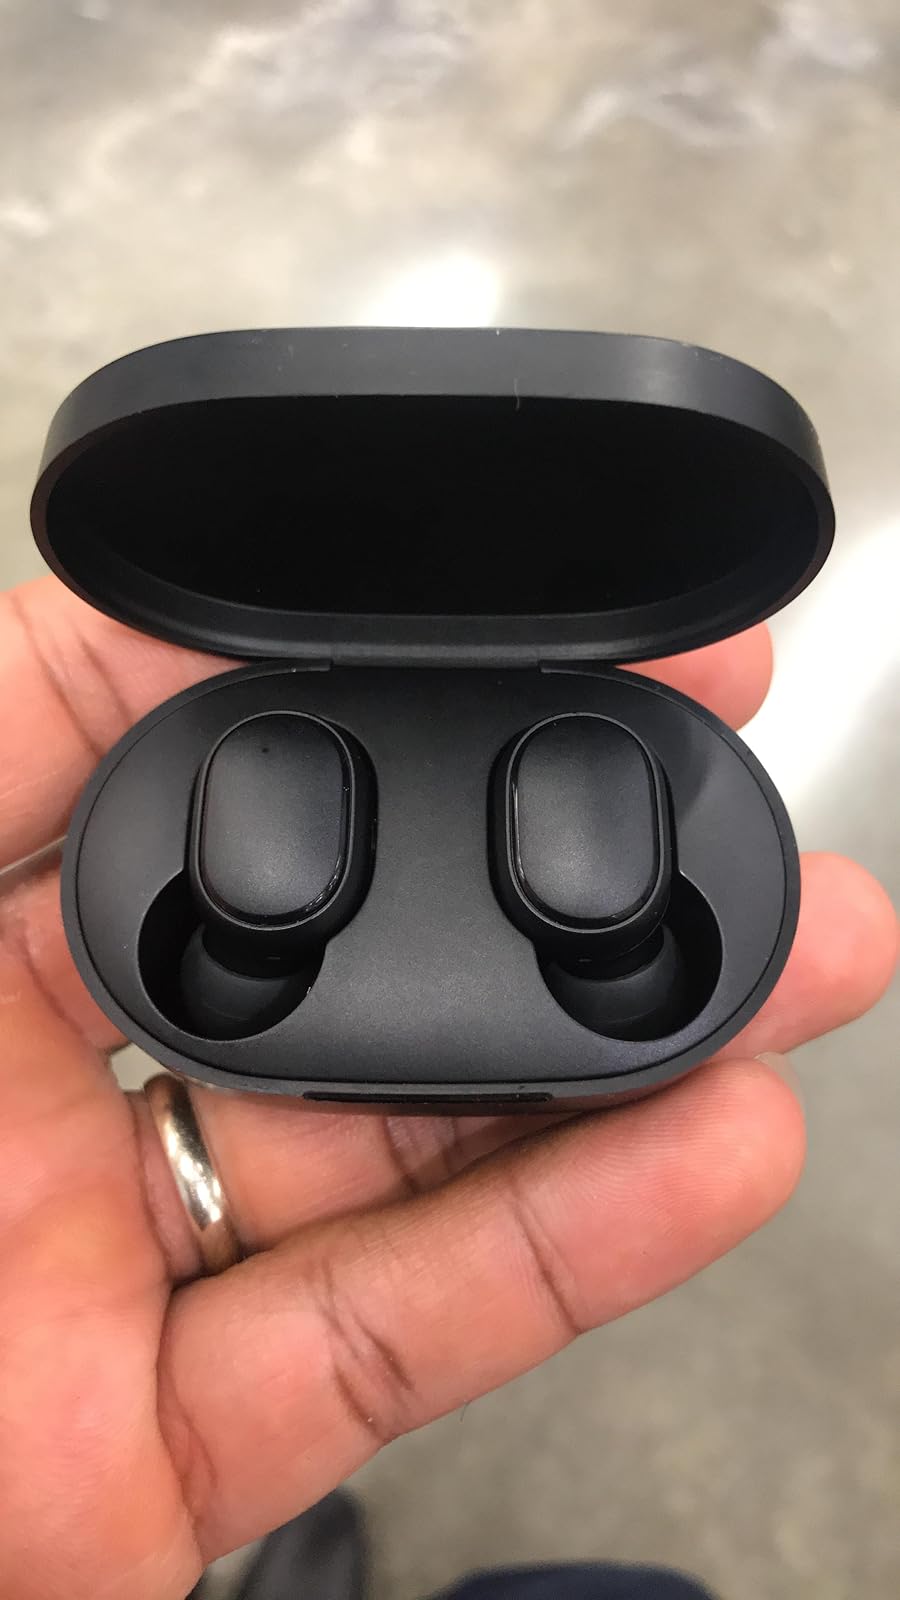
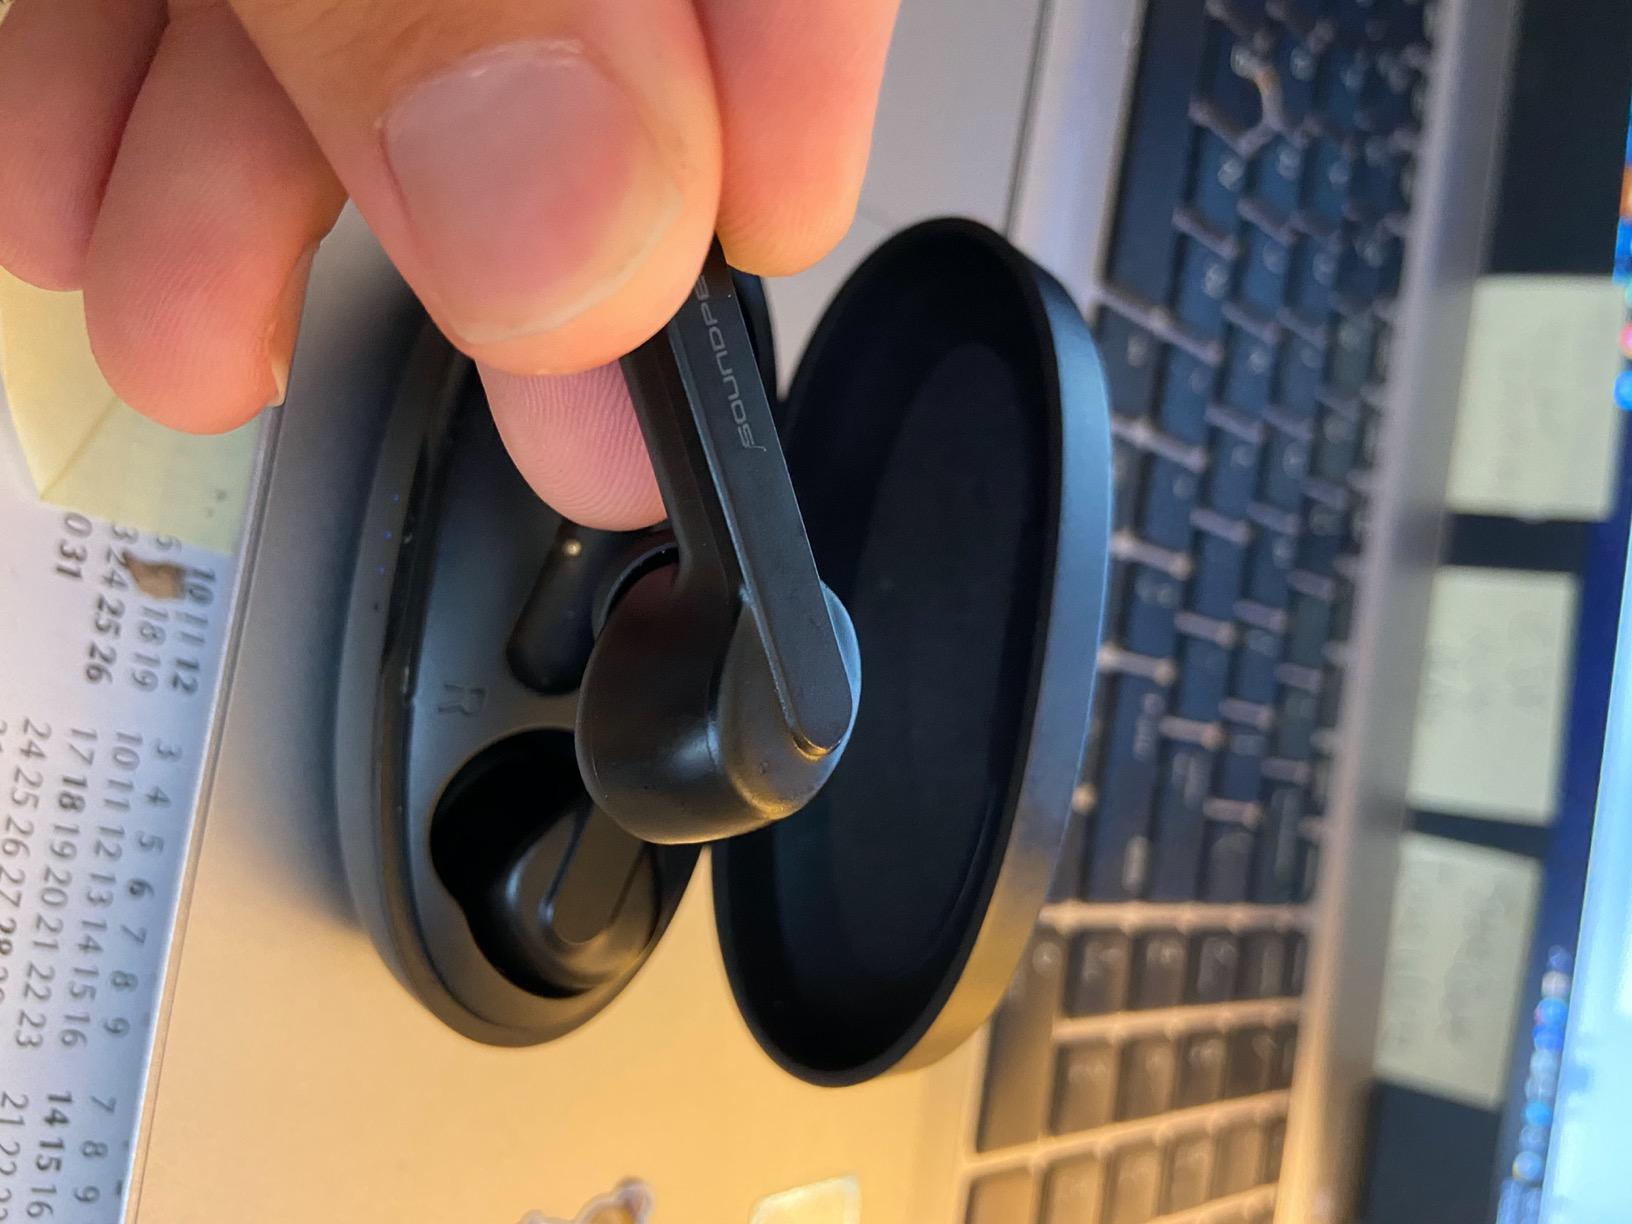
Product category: earbuds
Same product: no